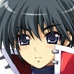
Portrait style: Anime Portrait